Wahid Hasyim

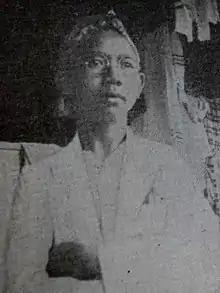
Wahid Hasyim when he was 12 years old

Abdul Wahid Hasyim (1 June 1914 – 19 April 1953) was the first Minister of Religious Affairs in the government of President Sukarno of Indonesia, a post he held in 1945, and from 1949 to 1952.